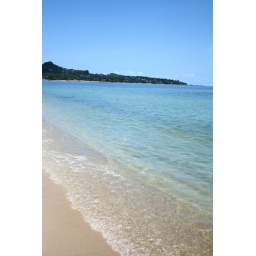
Crystal clear sea. I opened my eyes under the water and could see perfectly. Amazing.